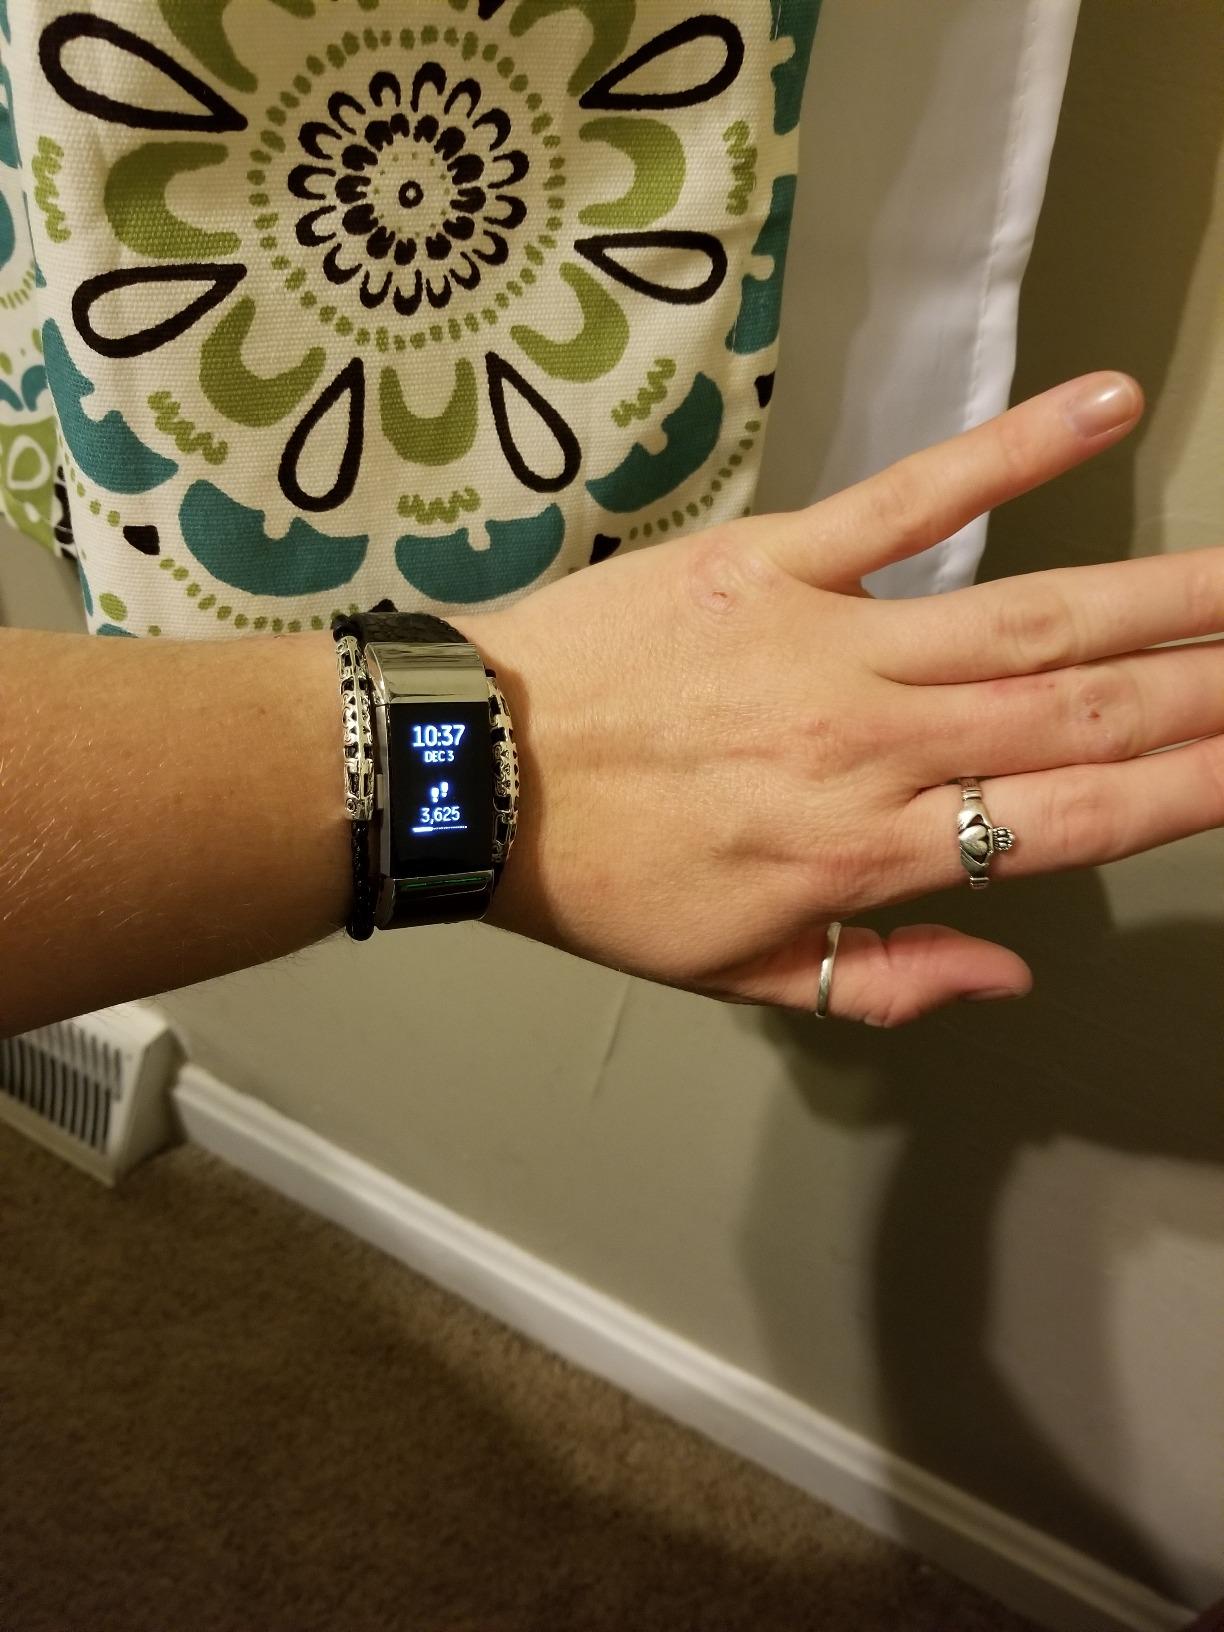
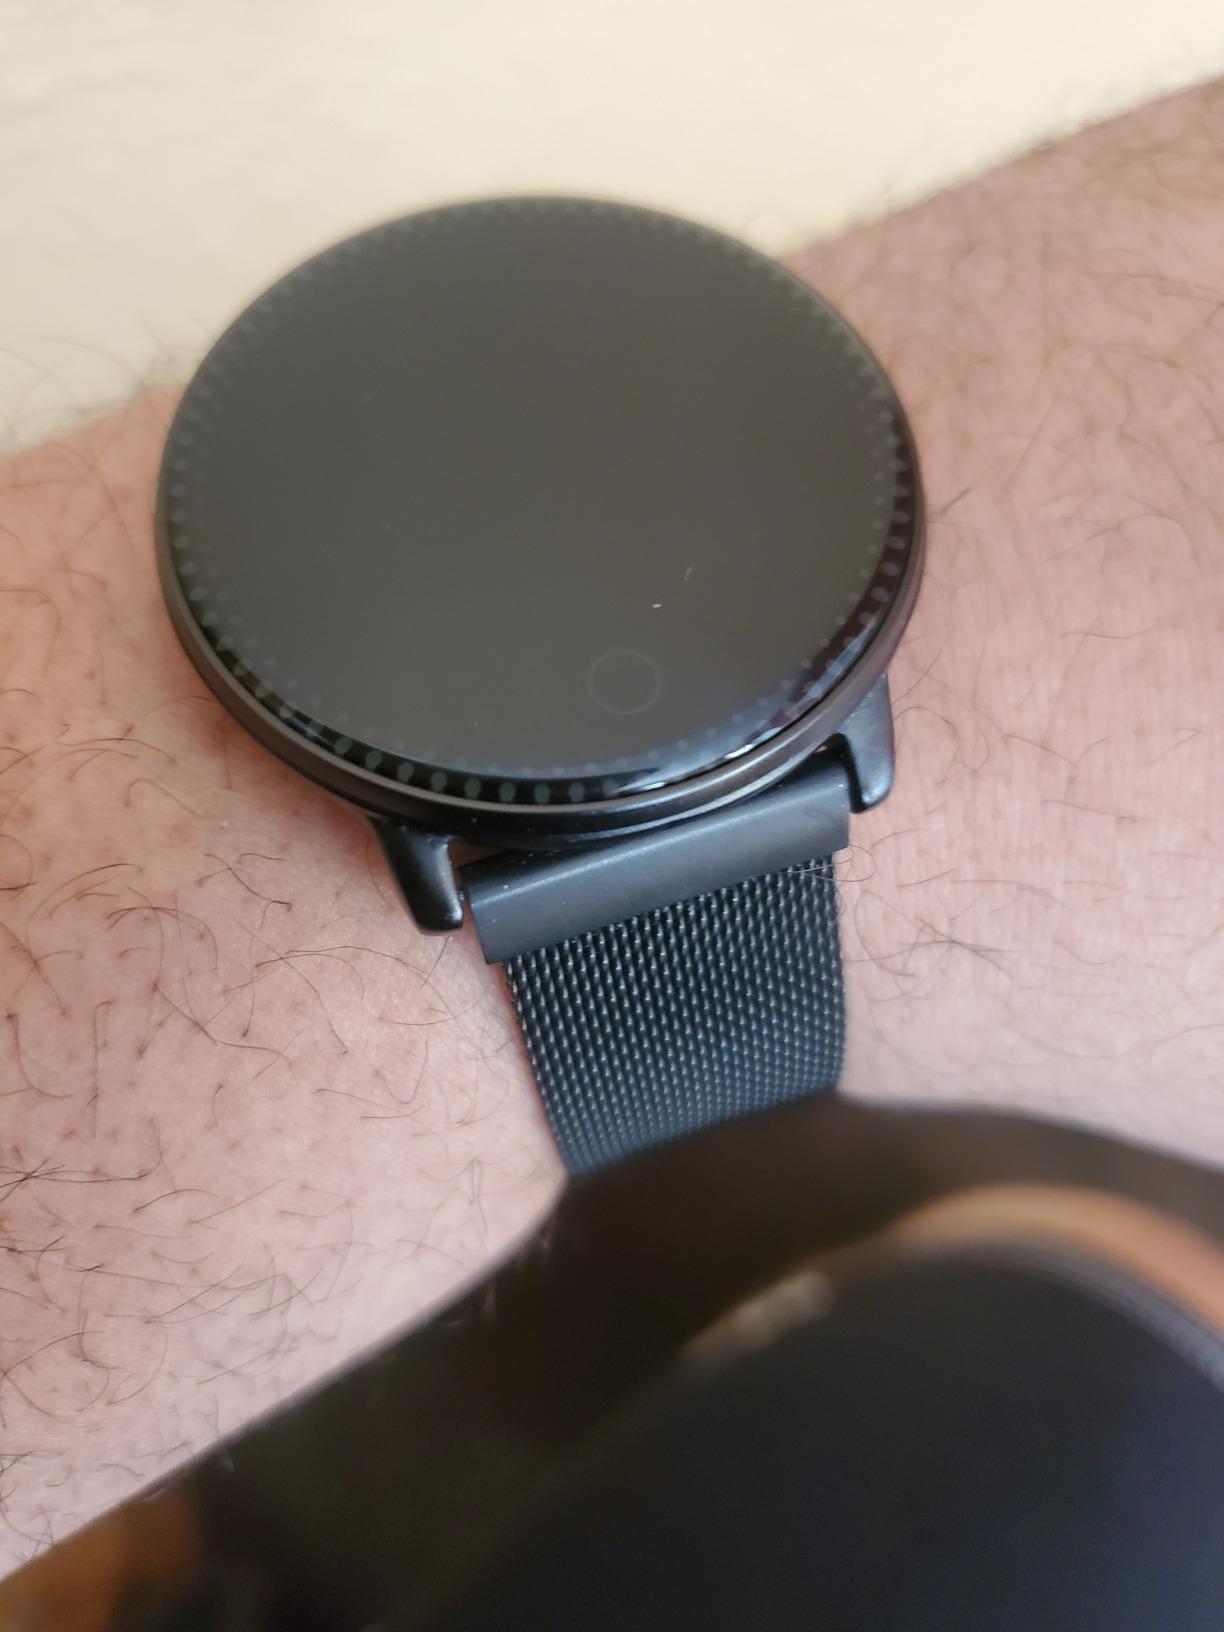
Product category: smartwatch
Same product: no